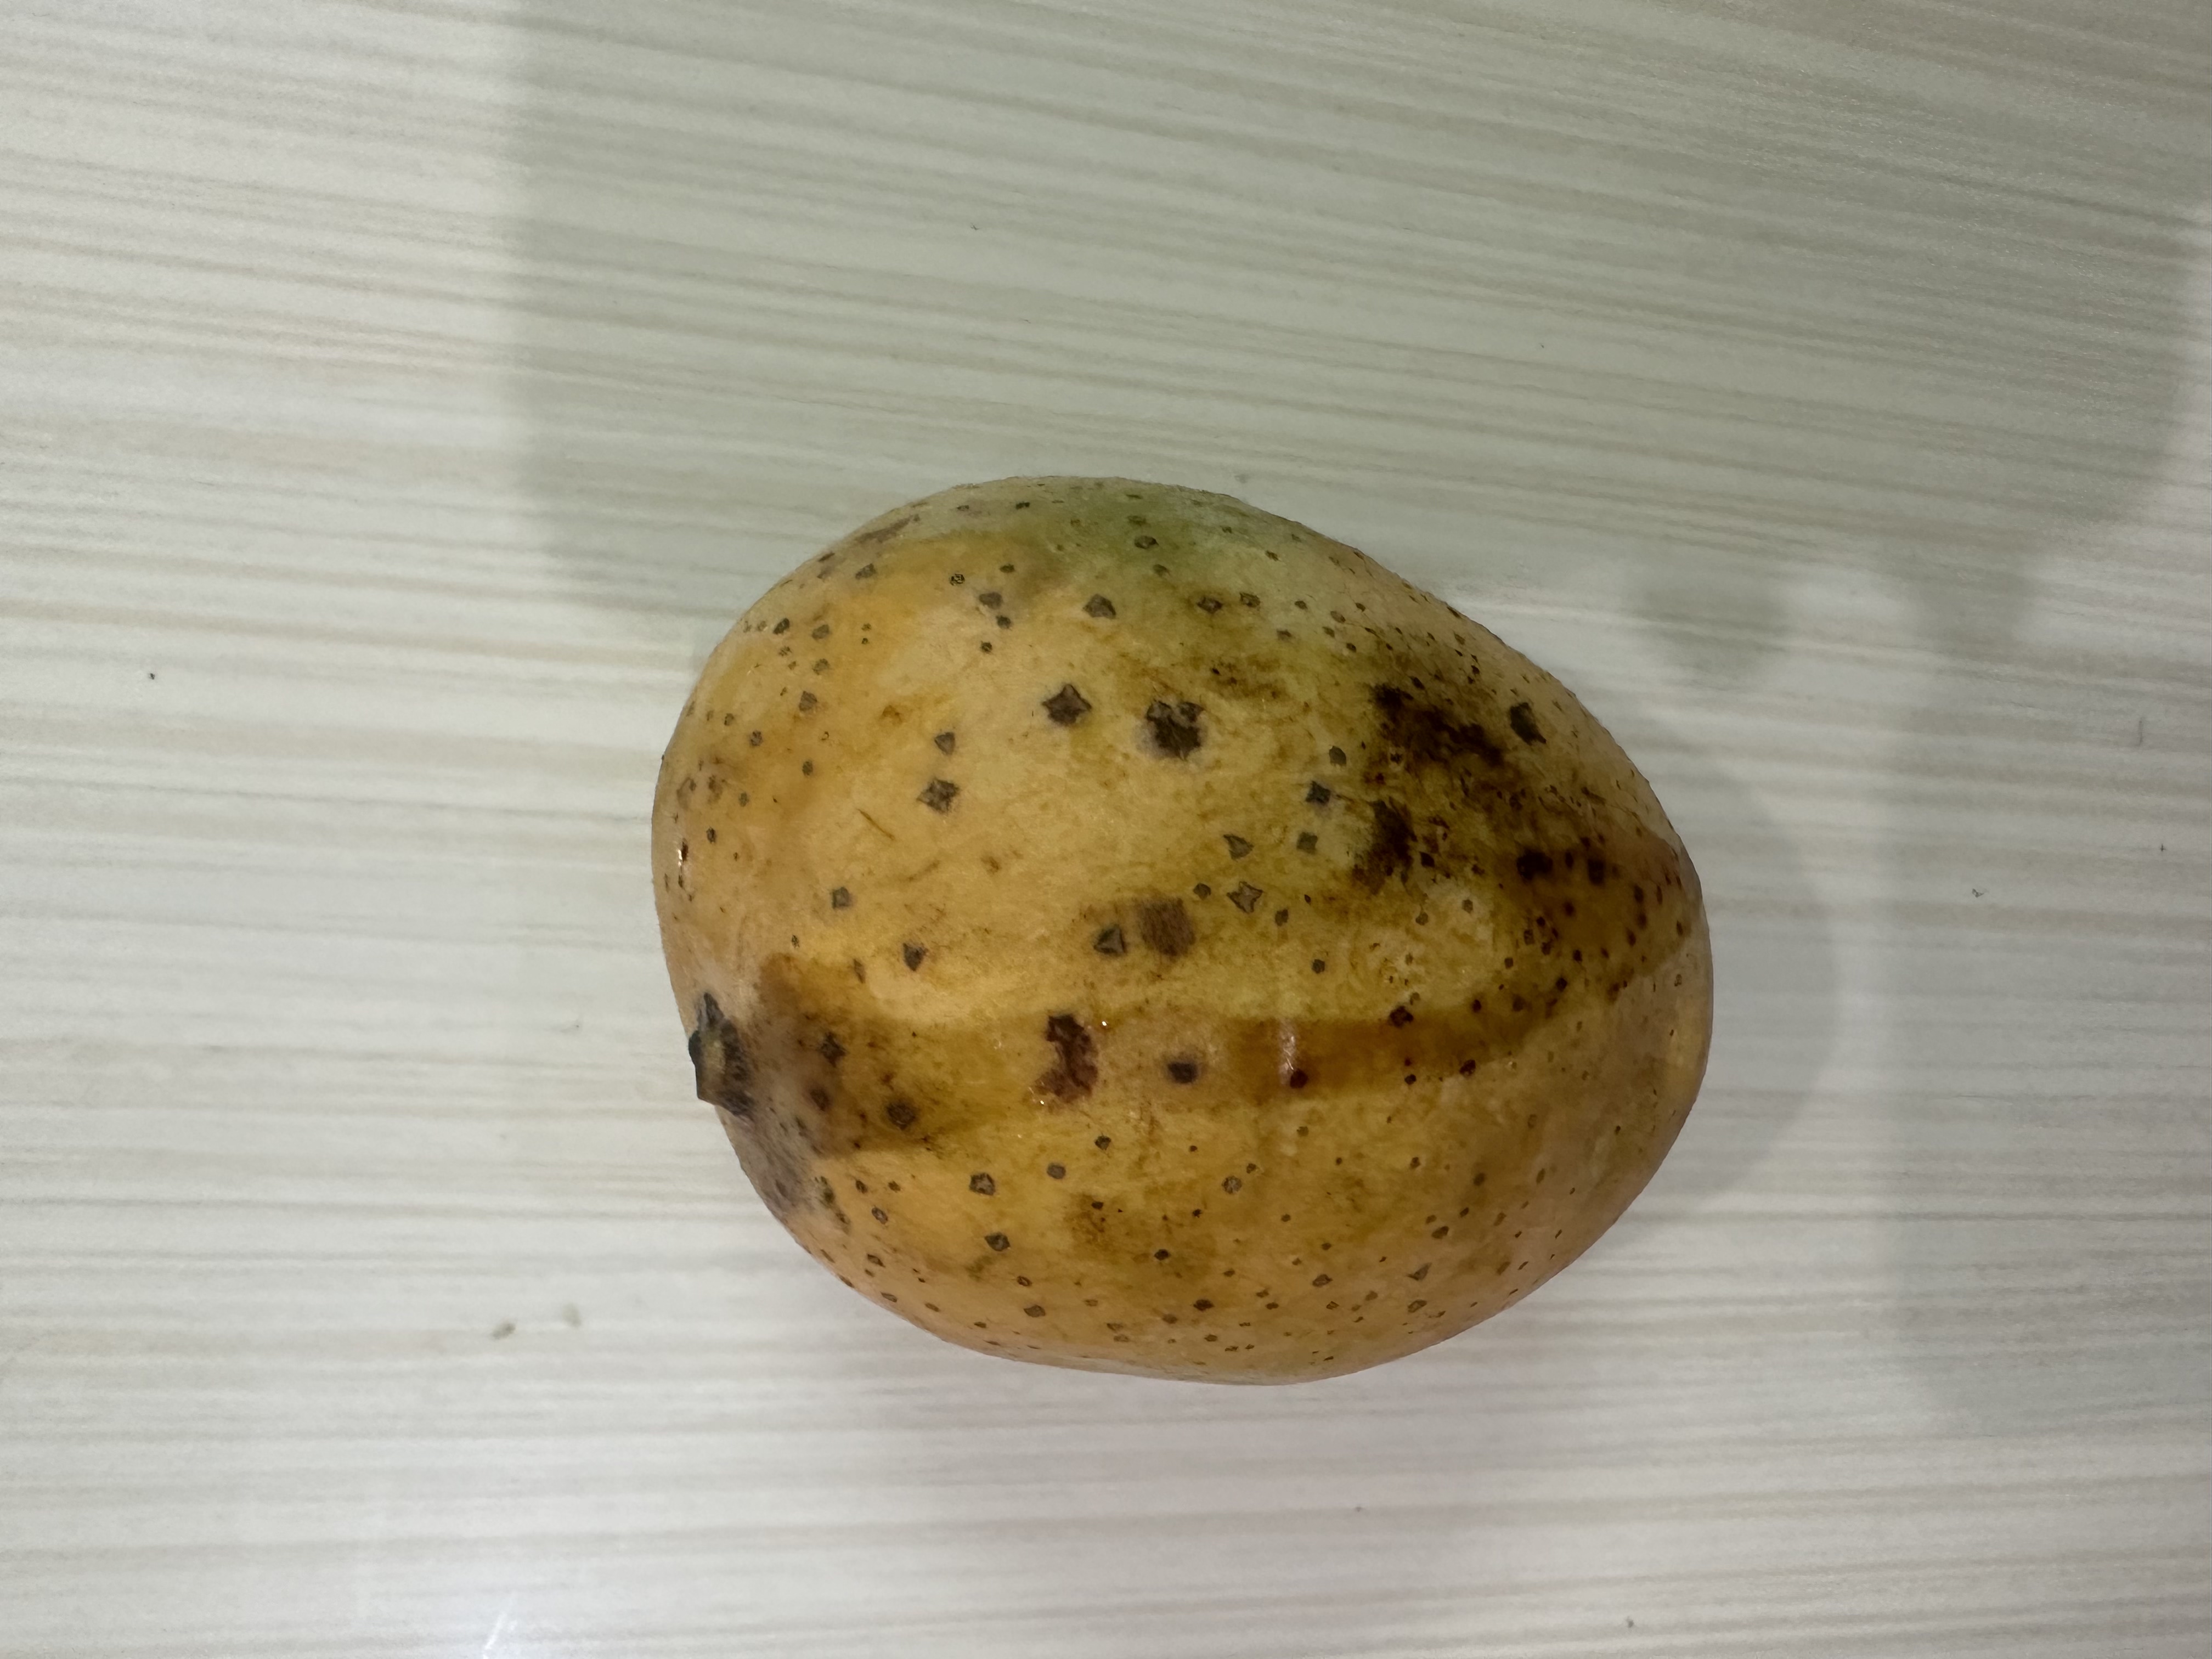
Mango variety: Langra